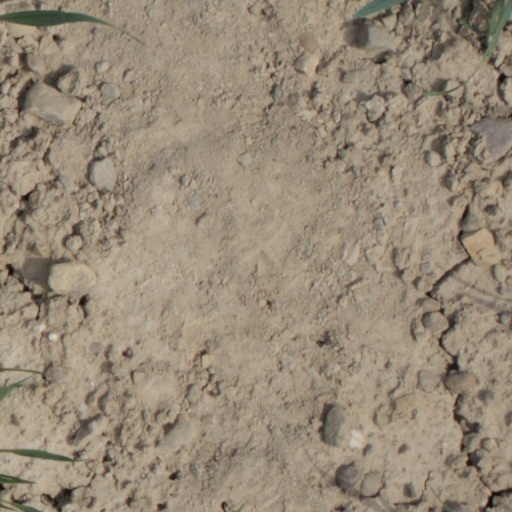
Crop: wheat